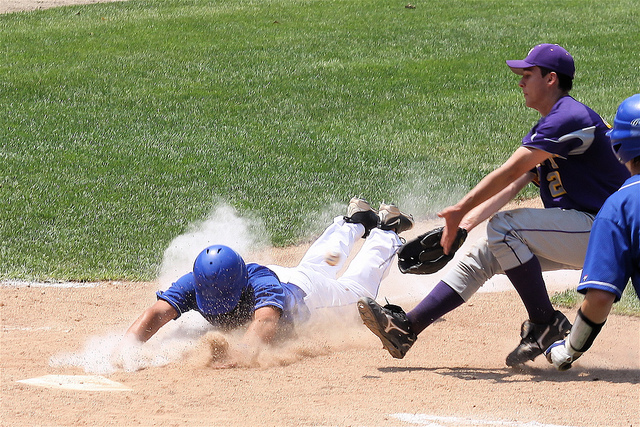
cầu thủ bóng chày trượt người xuống cát cố gắng chụp bóng